Bruton Smith

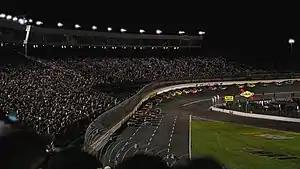
A photo of NASCAR cars racing at the 2008 Bank of American 500 during night time.

In 1985, Smith managed to buy all remaining stock in the Charlotte Motor Speedway, making Smith the sole owner of the track. Smith began buying more racetracks in the 1990s, including the Atlanta International Raceway in 1990 for $19.8 million, saying that he would expand seating and improve other facilities. After the purchase, he continued to make improvements to Charlotte Motor Speedway, adding lights in April 1992; 38,000 spectators attended the first night of practice sessions under the new lights. He was later treated as an outpatient for burns on his head during a media event that promoted a "grand opening" for the new lighting system. Smith also created a new division of short-track racing, named Legends Car, after feeling that the Charlotte Motor Speedway needed to cut costs for local, entry-level racing. Smith later incorporated Speedway Motorsports, Inc. (SMI) in 1994, offering 4.5 million shares during the first business quarter in 1995 at a price of $18 per share.